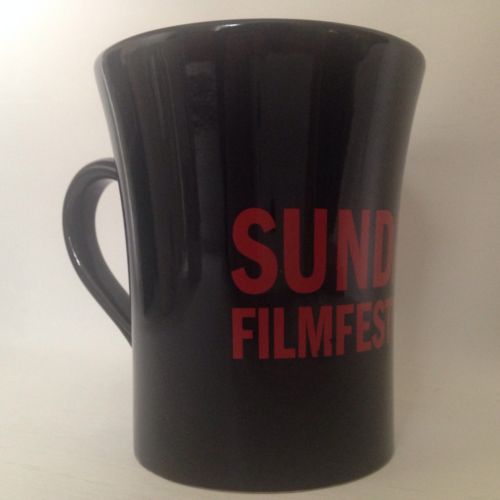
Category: mug